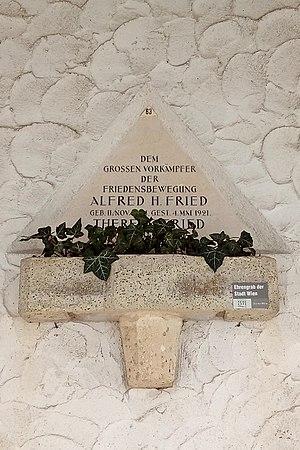
Alfred Hermann Fried était un journaliste autrichien, qui milita en faveur de la paix, dans les années qui précédèrent la Première Guerre mondiale.